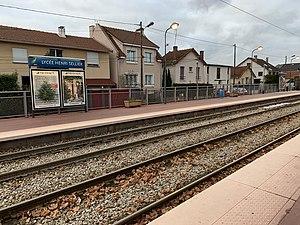
Station de tramway Lycée Henri Sellier de la ligne 4 du tramway d'Île-de-France, Livry-Gargan.